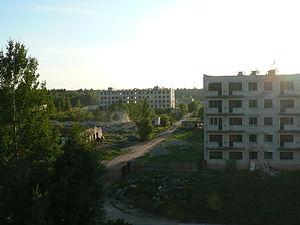
Skrunda-1 est une Ville fantôme située au nord-ouest en Lettonie. Les habitations ont été érigées en 1971 pour l'hébergement du personnel de la base militaire opérant un radiotéléscope, aujourd'hui encore utilisé à des fins civiles.